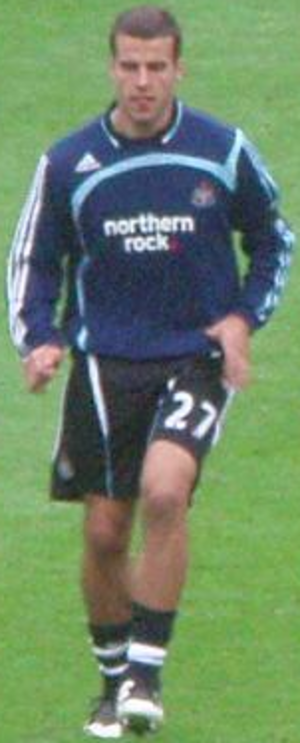
Steven Taylor
Steven Vincent Taylor er en engelsk fodboldspiller, der spiller som midterforsvarer hos Peterborough United. Han har tidligere spillet en årrække i Newcastle.